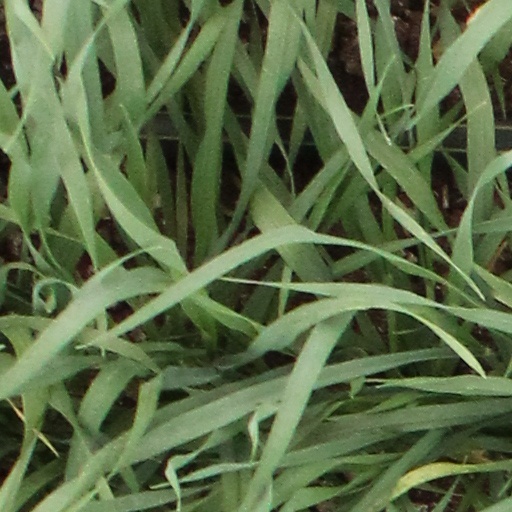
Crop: wheat